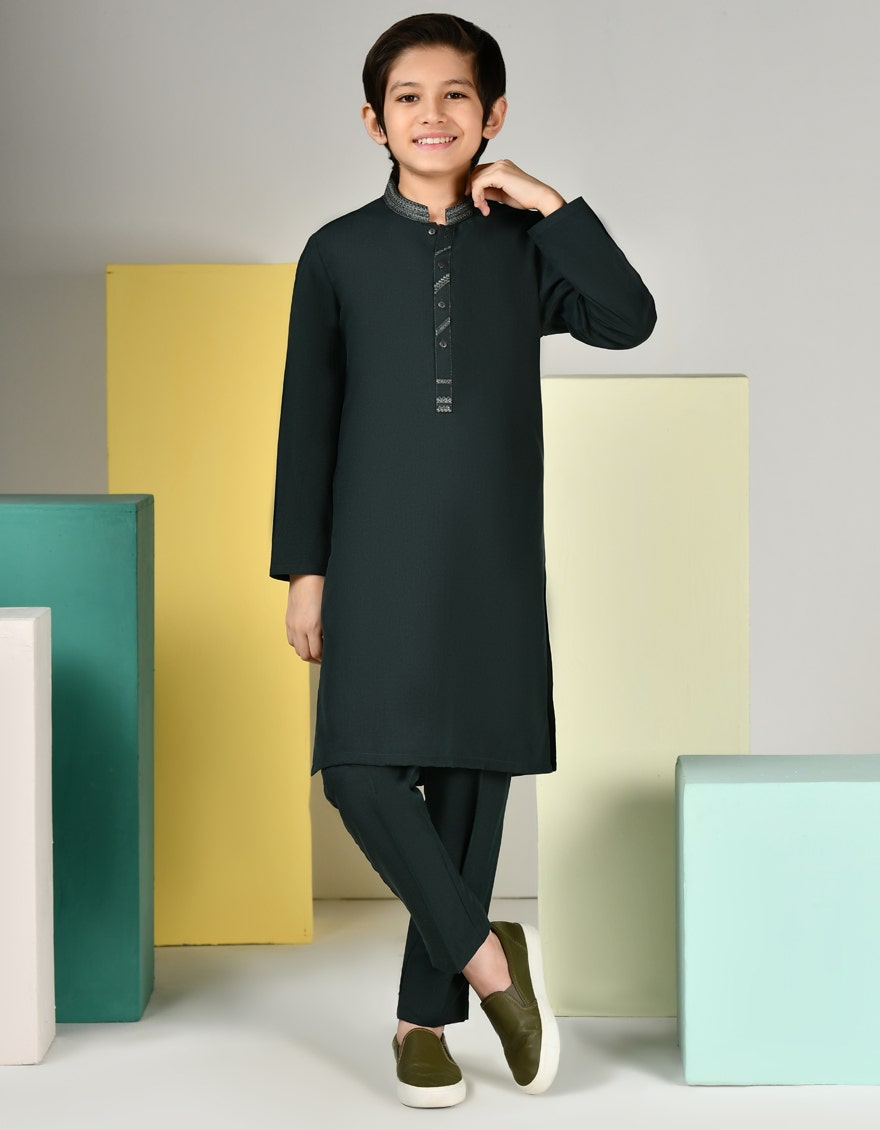
dark green khanam tunic